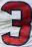
Number: 3